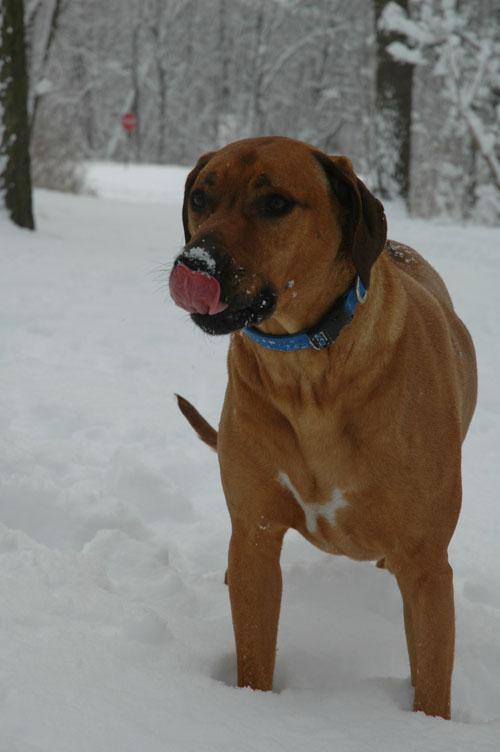
Rhodesian_ridgeback